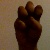
The image shows a hand gesture representing the letter 'E' in Indian Sign Language.